Attorneys in South Africa

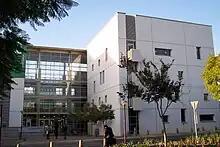
University of Pretoria Faculty of Law building

For admission as an attorney, the academic qualification required is an LLB from a South African university. (Historically, the B.Proc. degree was also offered.)